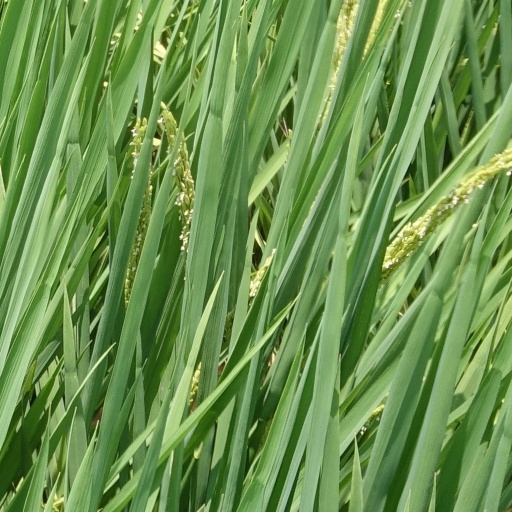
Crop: rice